Subaru Forester

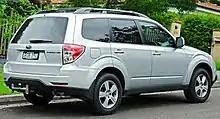
Rear (pre-facelift)

The third-generation Forester began to move away from a traditional wagon design towards becoming a crossover SUV. It was larger in nearly every dimension and featured a sloping roofline with more cargo space. Subaru unveiled the model year 2008 Forester in Japan on December 25, 2007. The North American version made its debut at the 2008 North American International Auto Show in Detroit.